List of awards and nominations received by Frasier

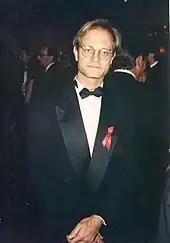
David Hyde Pierce won two TCA awards for his performance as Niles Crane on the series

During its tenure, "Frasier" received eleven TCA Award nominations, winning five. Three wins were for Outstanding Achievement in Comedy while two were for Individual Achievement in Comedy, awarded to David Hyde Pierce.